VMGR-152

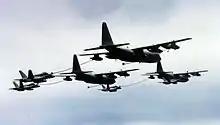
KC-130s from VMGR-152 refuel VFA-97 F/A-18Cs, in 2006

In June 1993, the squadron acquired five KC-130Rs, which provided the squadron with a significant increase in aircraft range and added to its effectiveness in refueling and transport operations.